Sam Schepps

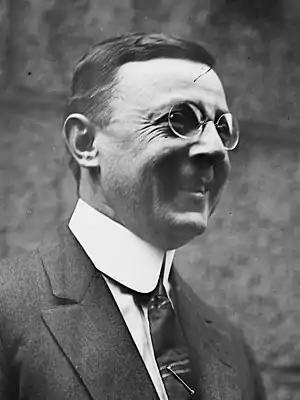
Sam Schepps in 1912

Samuel Schepps (19 April 1873 – 12 January 1936), also known as Schapps, was a New York City mobster with the Monk Eastman Gang. Schepps ran gambling houses for Jack Zelig as part of his work with the gang.